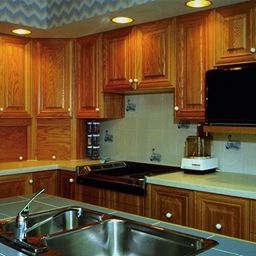
Room type: kitchen